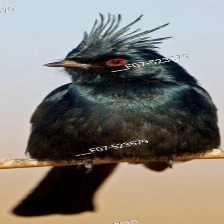
Species: PHAINOPEPLA
Scientific name: PHAINOPEPLA NITENS